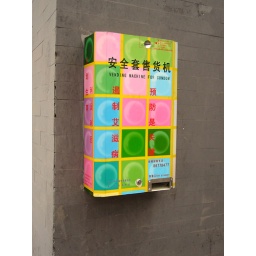
A cheerful condom vending machine near the Yonghegong Lama Temple. The wall colour is typical &amp;quot;Beijing grey&amp;quot;.